Exit!

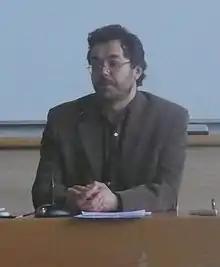
Jappe (philosopher)

A few of the subjects that the journal addresses are critiques of economics, anti-politics, critique of traditional Marxism ("Weltanschauungsmarxismus; English: Worldview Marxism)", crisis ideologies and critique of ideologies, the end of modernization, critique of anti-German ideology, critique of work and abstract time, critique of the Enlightenment & Human Rights Ideology, critique of capitalism as the theology of modernity, postmodern subjectivity, democracy and anti-Semitism, populism and "the false immediacy of the left". But big data, and criticism of monetary value theory, and a range of other topics has also been covered.